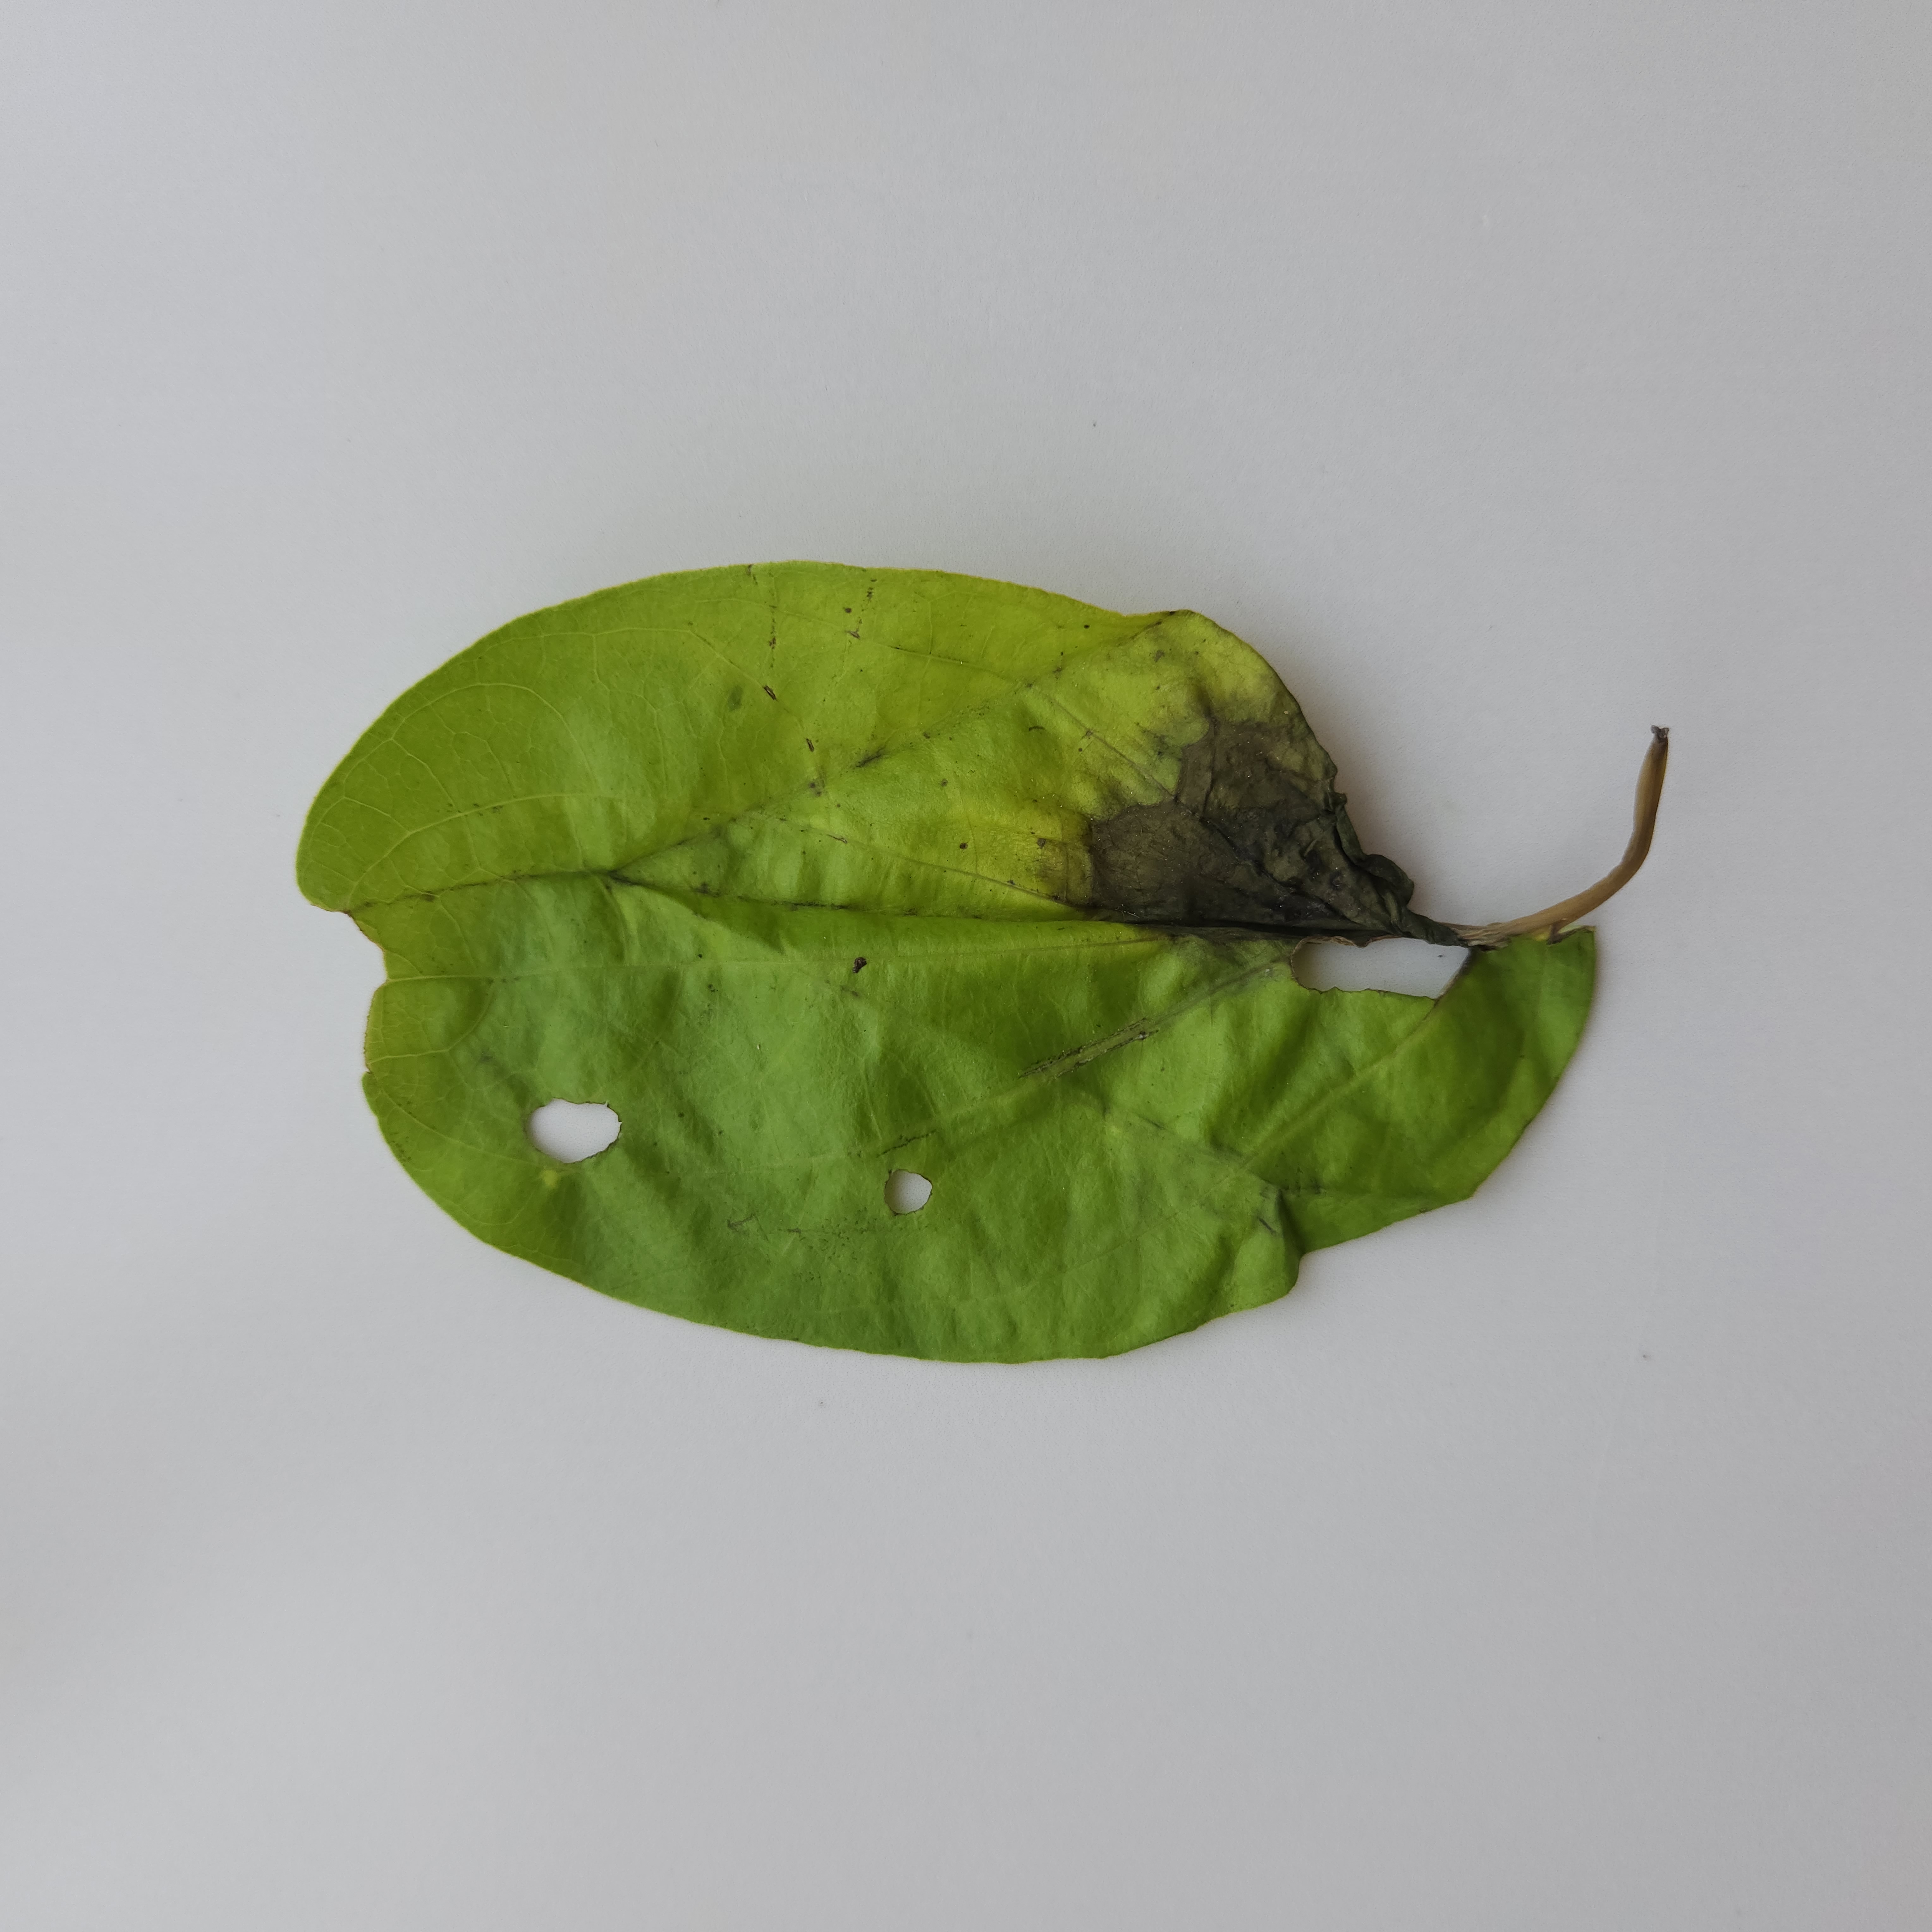
Label: Diseased